History of Liverpool

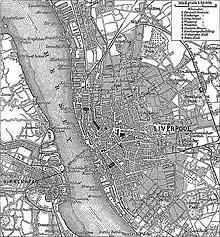
Map of Liverpool from 1880

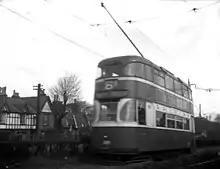
By 1957, the once-great Liverpool tramway system had been reduced to just two routes, the 6A to Bowring Park and the 40 to Page Moss Avenue. These routes finally closed in September. All were in a run-down and dilapidated condition, sad to see. Here is a 'Baby Grand' 4-wheel tram on the Bowring Park route.

The international trade of the town continued to grow. While this did include slave trading, it encompassed a wide range of commodities. In particular, cotton, which Liverpool became the leading world market. From Liverpool, the textile mills of Manchester and Lancashire were supplied.